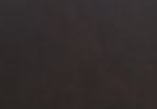
Surface type: asphalt